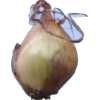
Label: onion